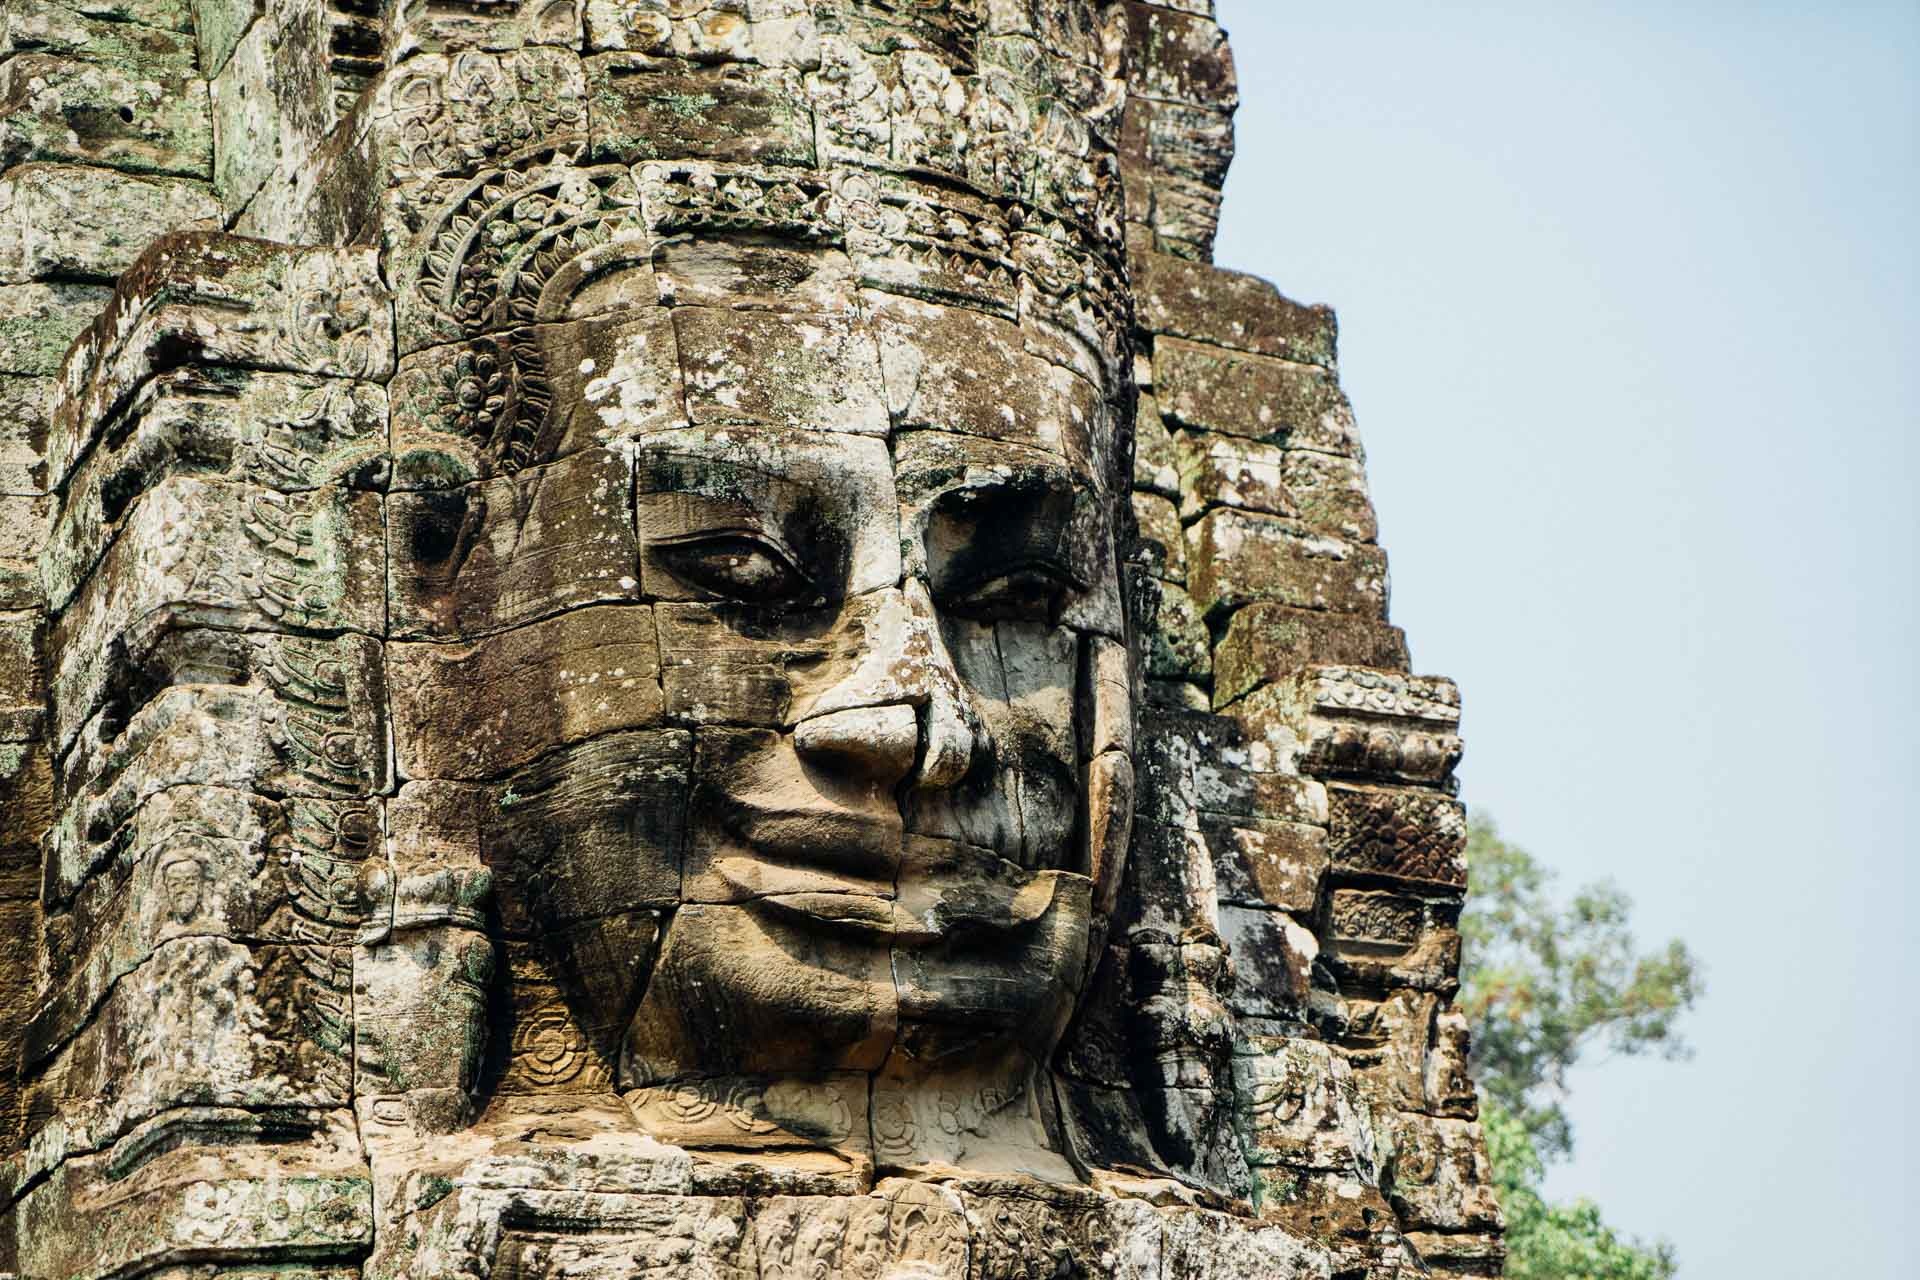
rock, old, stone, monument, statue, buddhism, religion, asia, ancient, ruin, tourism, sculpture, art, temple, ruins, cambodia, history, carving, wat, angkor, khmer, siem reap, archaeological site, stone carving, hindu temple, gautama buddha, ancient history, maya civilization